Ajodhya Hills

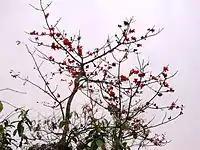

Purulia Pumped Storage Project with an installed capacity of 900 MW (4 X 225 MW) has been set up in Ajodhya hills under Baghmundi police station with the loan assistance of Japan Bank for International Cooperation.